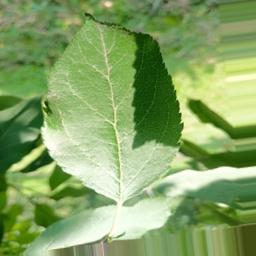
Label: Healthy